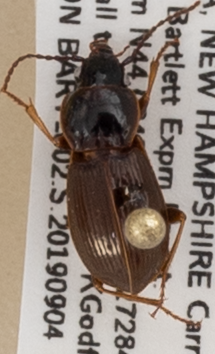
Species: Pterostichus pensylvanicus
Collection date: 2019-09-04
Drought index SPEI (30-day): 0.27
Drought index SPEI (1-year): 0.966
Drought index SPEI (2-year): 0.732